William Lauderdale

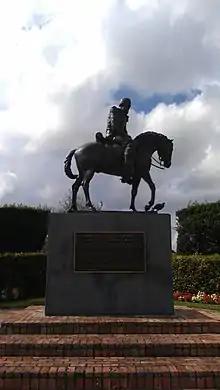
Statue of Major William Lauderdale in Davie, Florida

William Lauderdale ( – May 11, 1838) was an American soldier and planter from Tennessee. He served in both the War of 1812 and the Seminole Wars. The city of Fort Lauderdale, Florida is named after him.